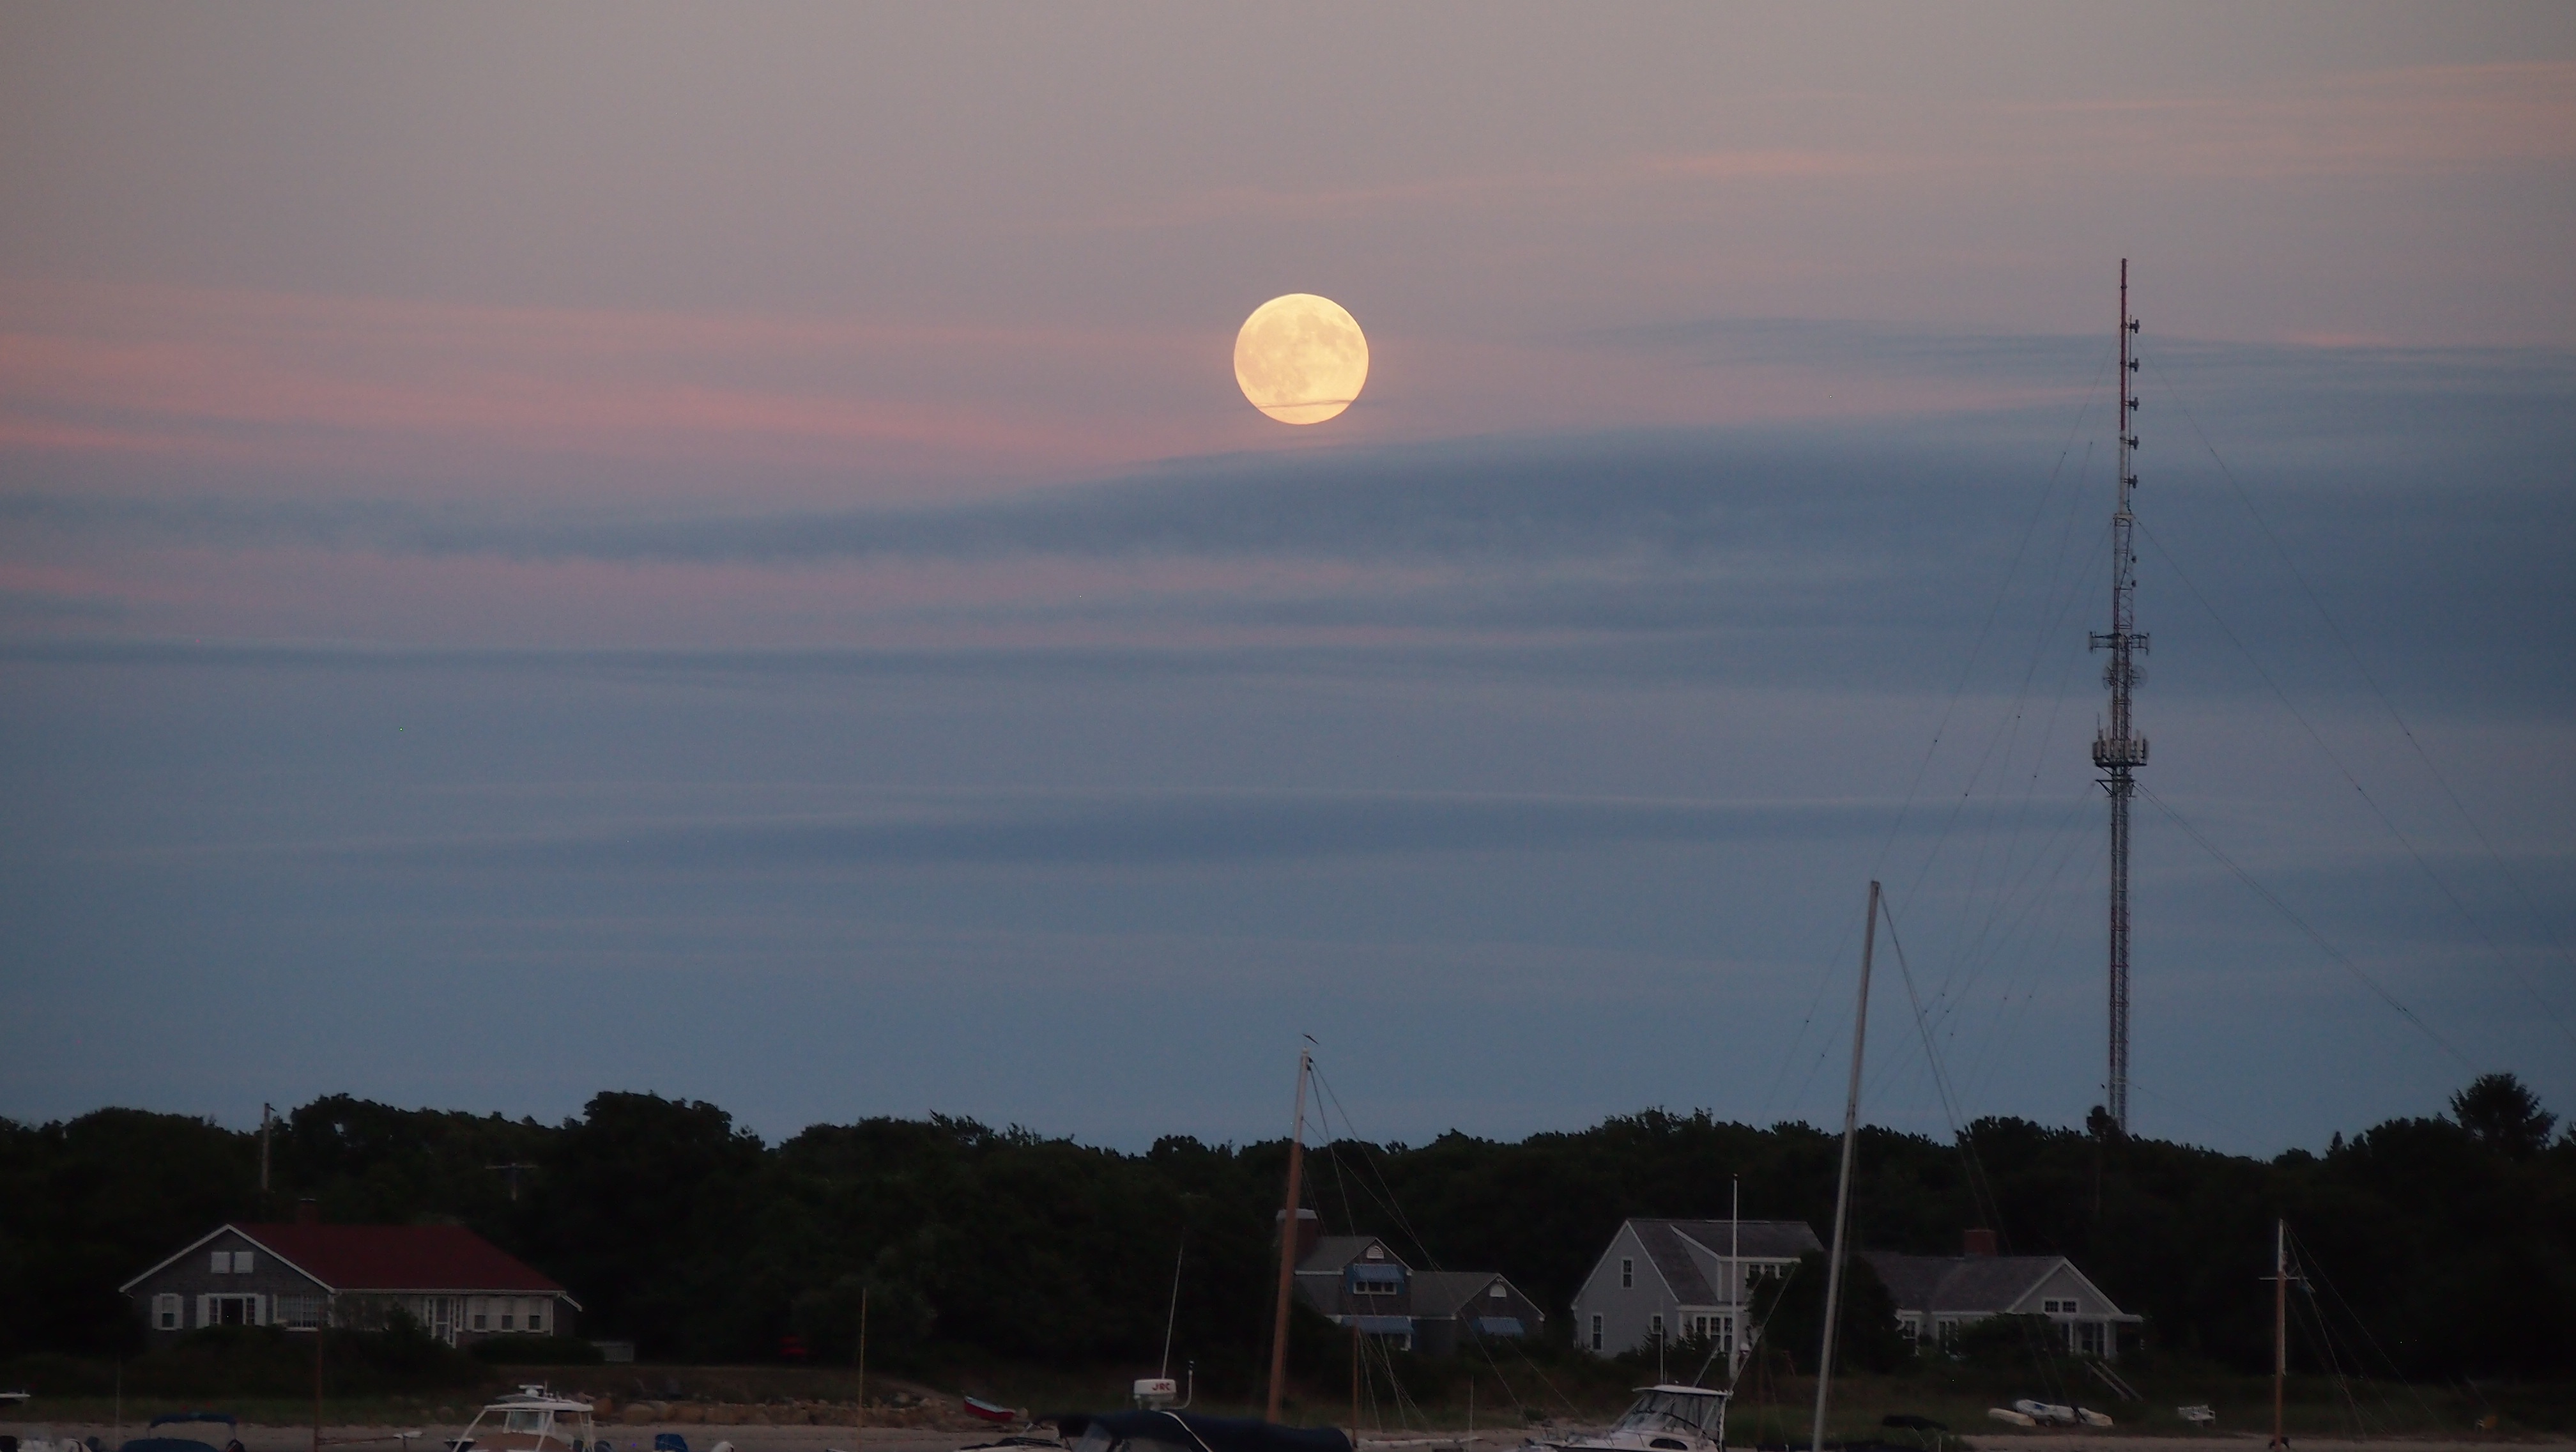
sea, water, horizon, sky, sunset, dawn, atmosphere, dusk, evening, usa, moon, clouds, abendstimmung, evening sky, astronomical object, hyannis port, atmosphere of earth